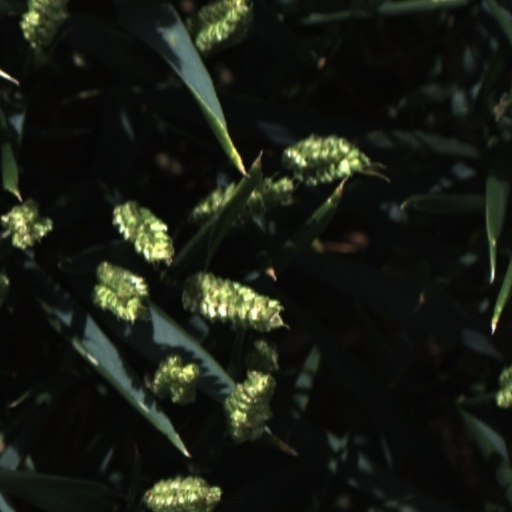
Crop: wheat